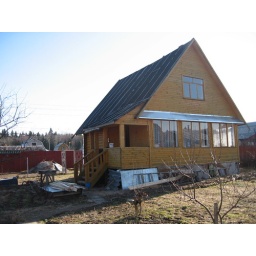
The house at dacha - wooden made by my dad